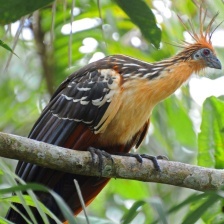
Species: HOATZIN
Scientific name: OPHISTHOCOMUS HOAZIN